Madonna of the Baldacchino

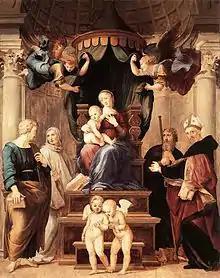
"Madonna of the Baldacchino" (c. 1506–1508) by Raphael

The Madonna of the Baldacchino is a c.1506-1508 oil on canvas holy conversation-style painting by Raphael, now in the Galleria Palatina in Florence.